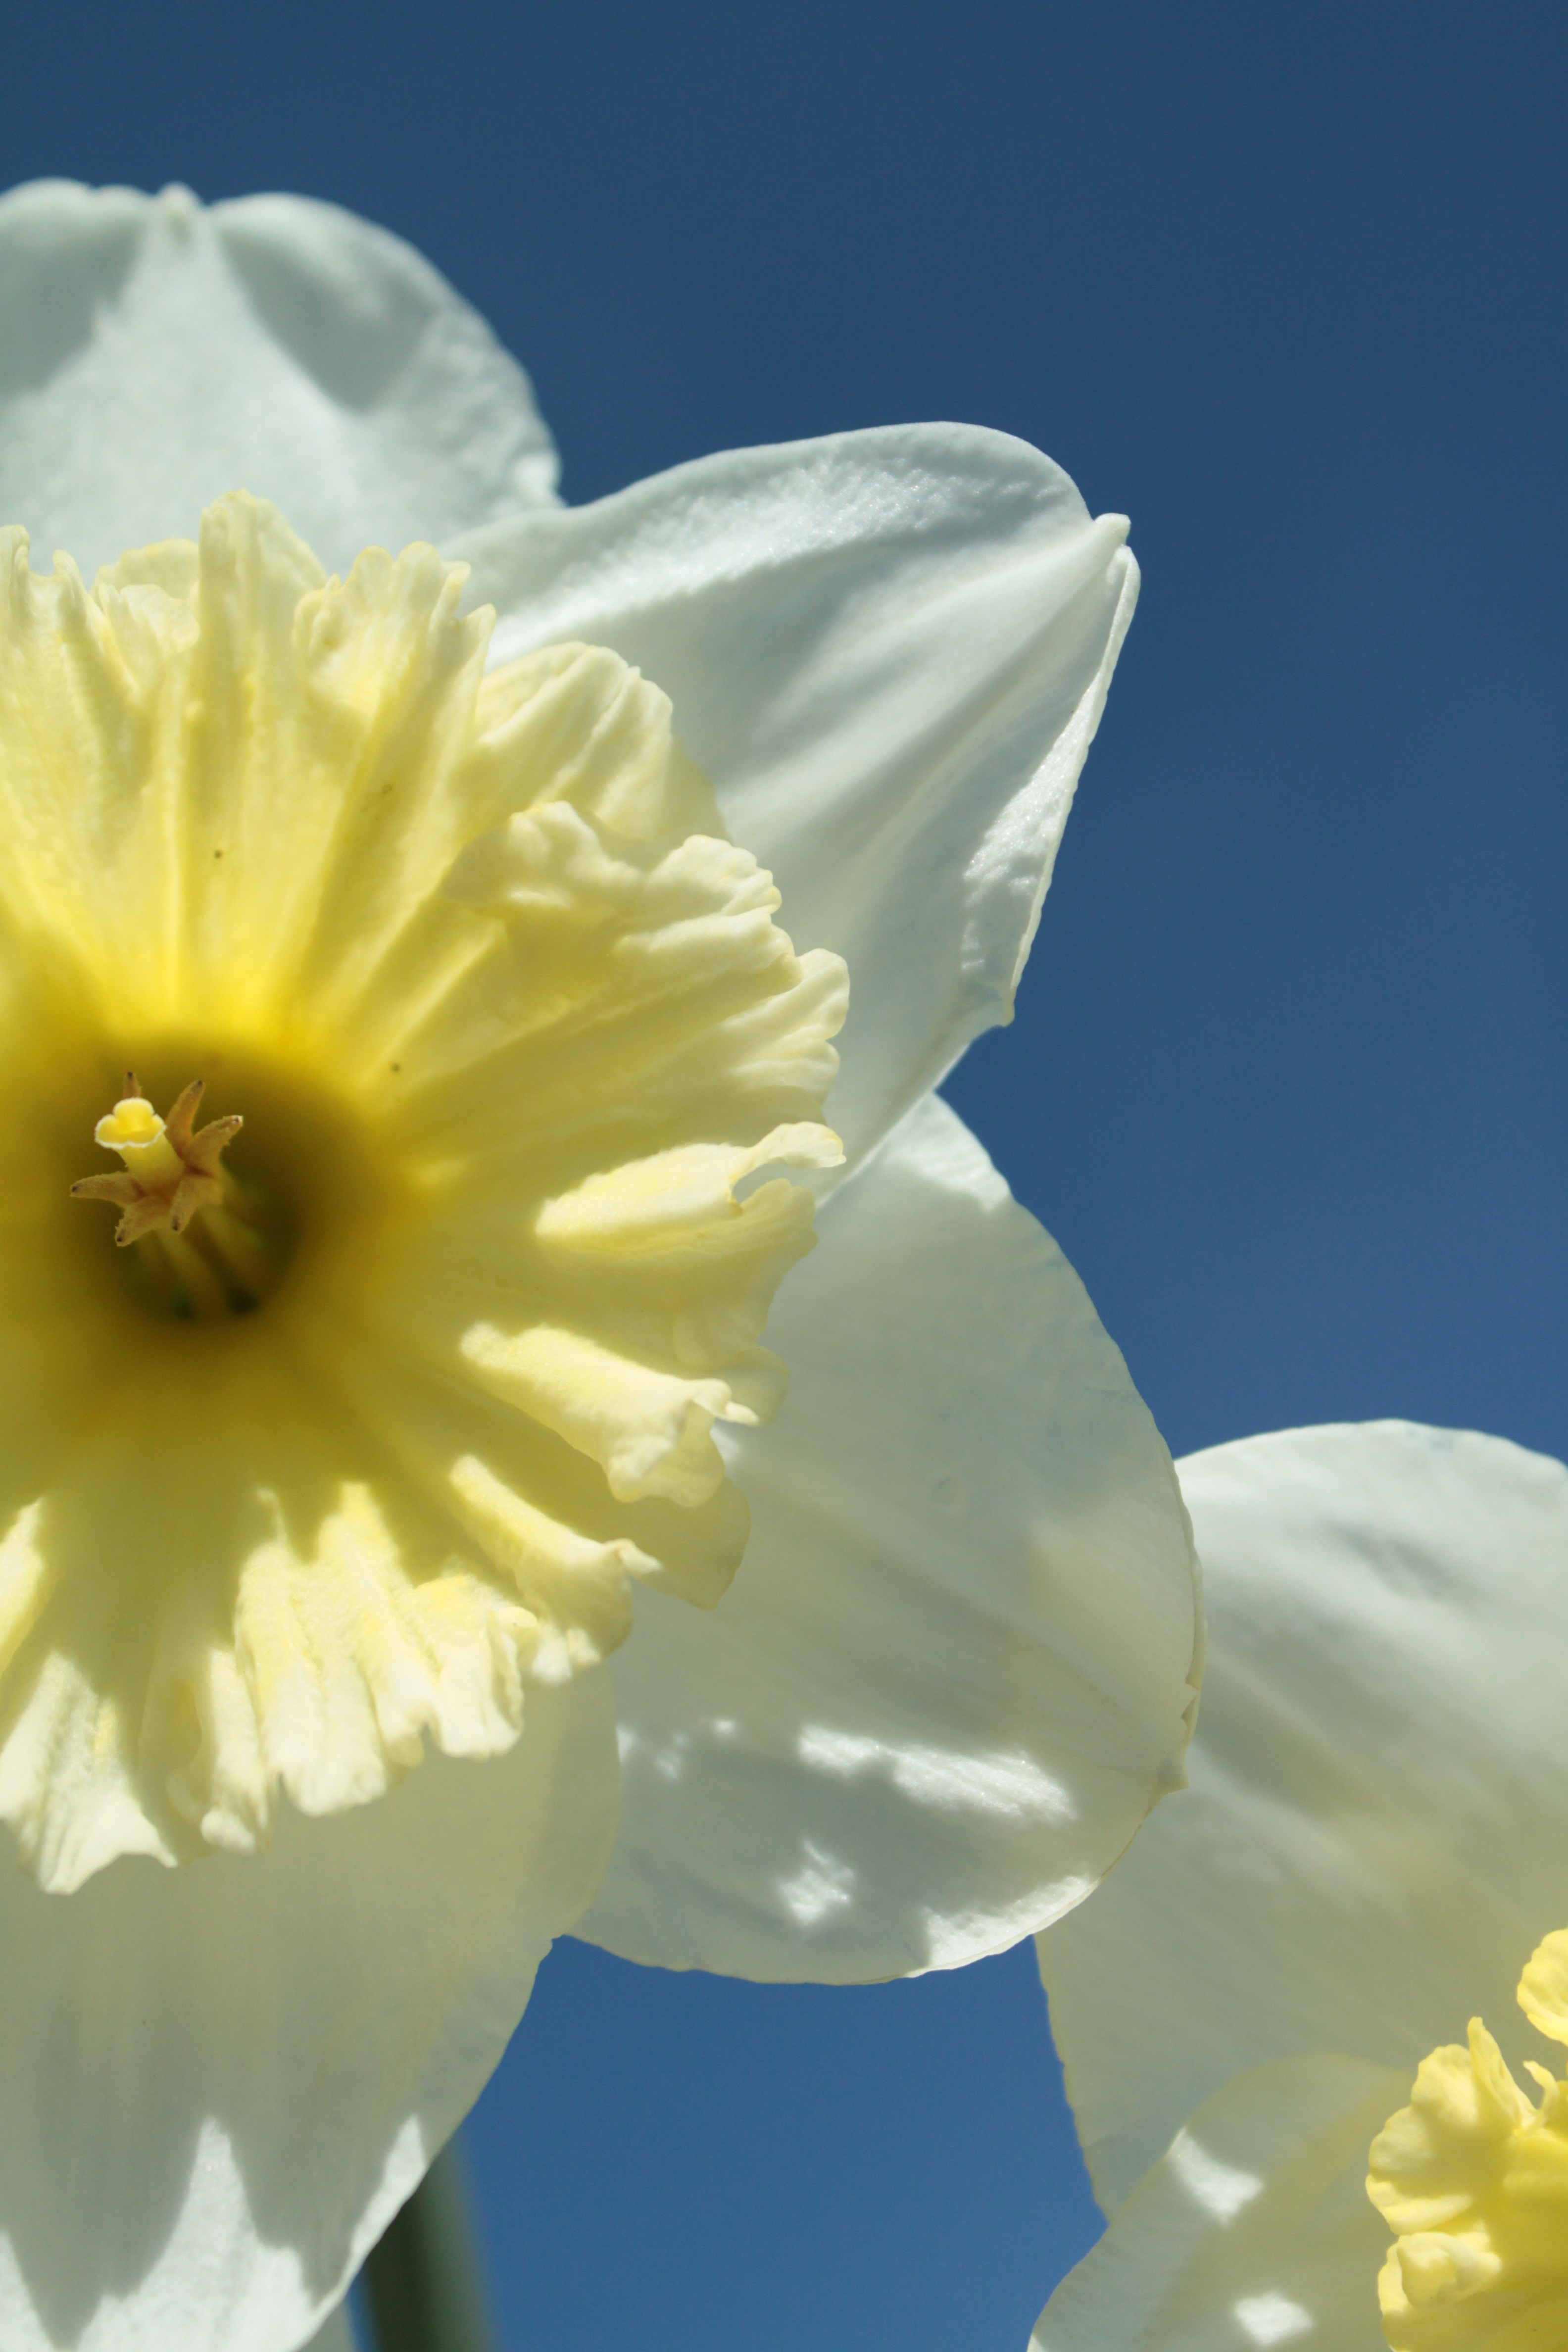
blossom, plant, white, photography, flower, petal, bloom, spring, botany, yellow, close, daffodil, flora, yellow flower, close up, narcissus, easter, macro photography, flowering plant, plant stem, land plant